Hélène Monastier

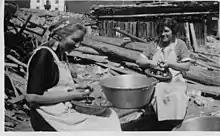
Hélène Monastier (left) with another volunteer participating in a workcamp organized by Service Civil International in Safien in 1932.

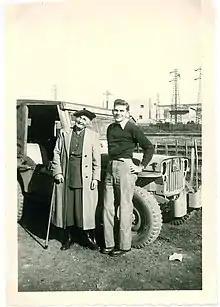
Hélène Monastier poses near a car with the visible symbol of the Quaker star (1950).

From 1946 to 1952, she was the first International President of SCI. After Cérésole’s death, she published his biography and several of his papers.